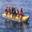
Label: ship